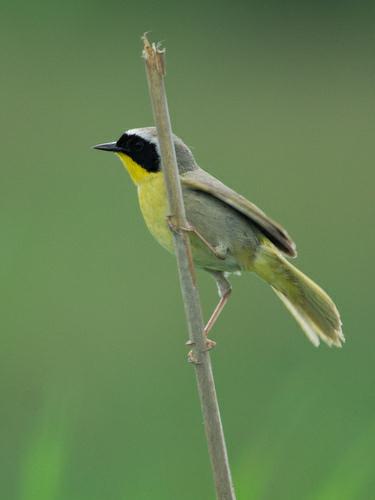
A photo of a common yellowthroat